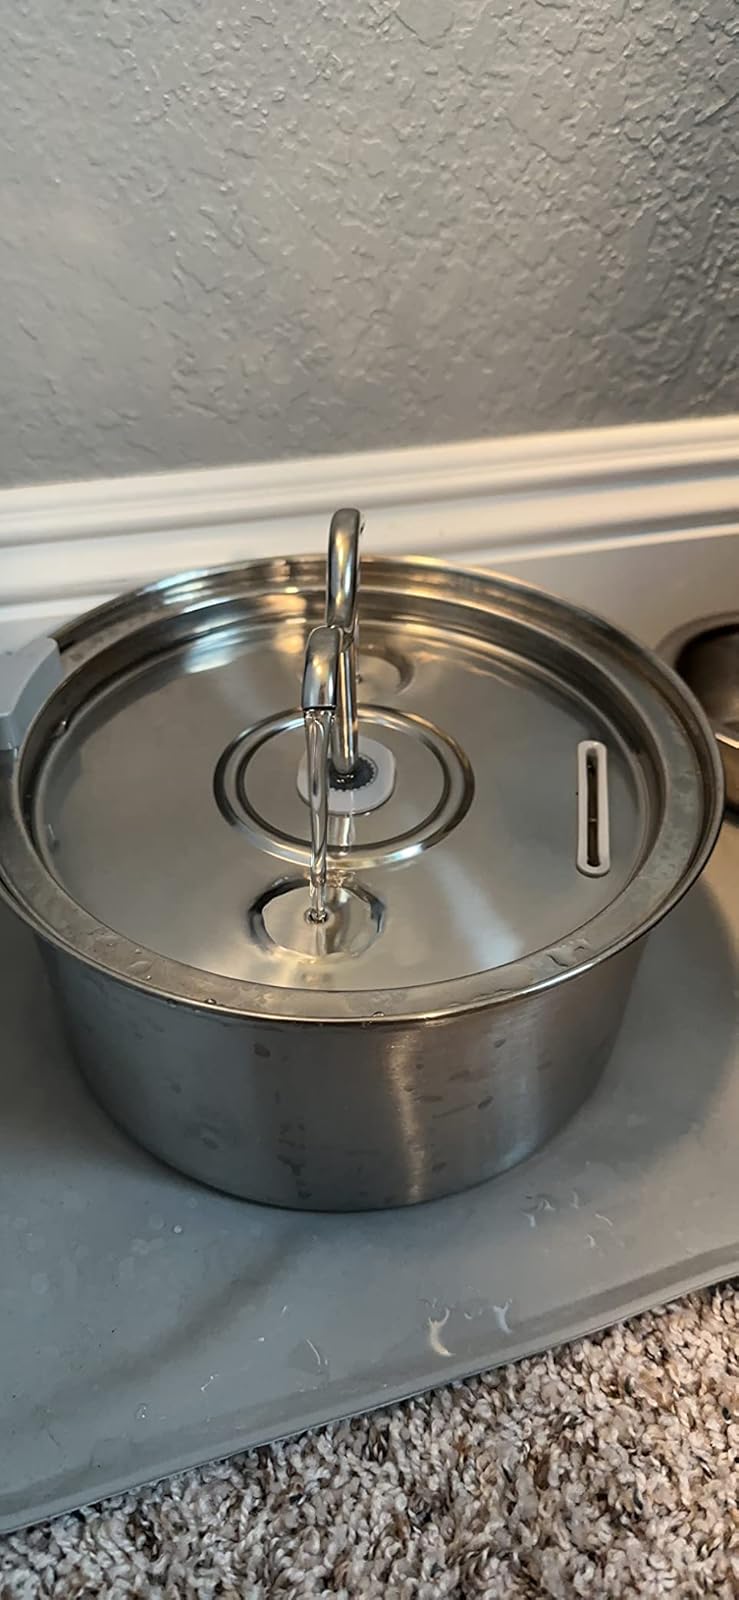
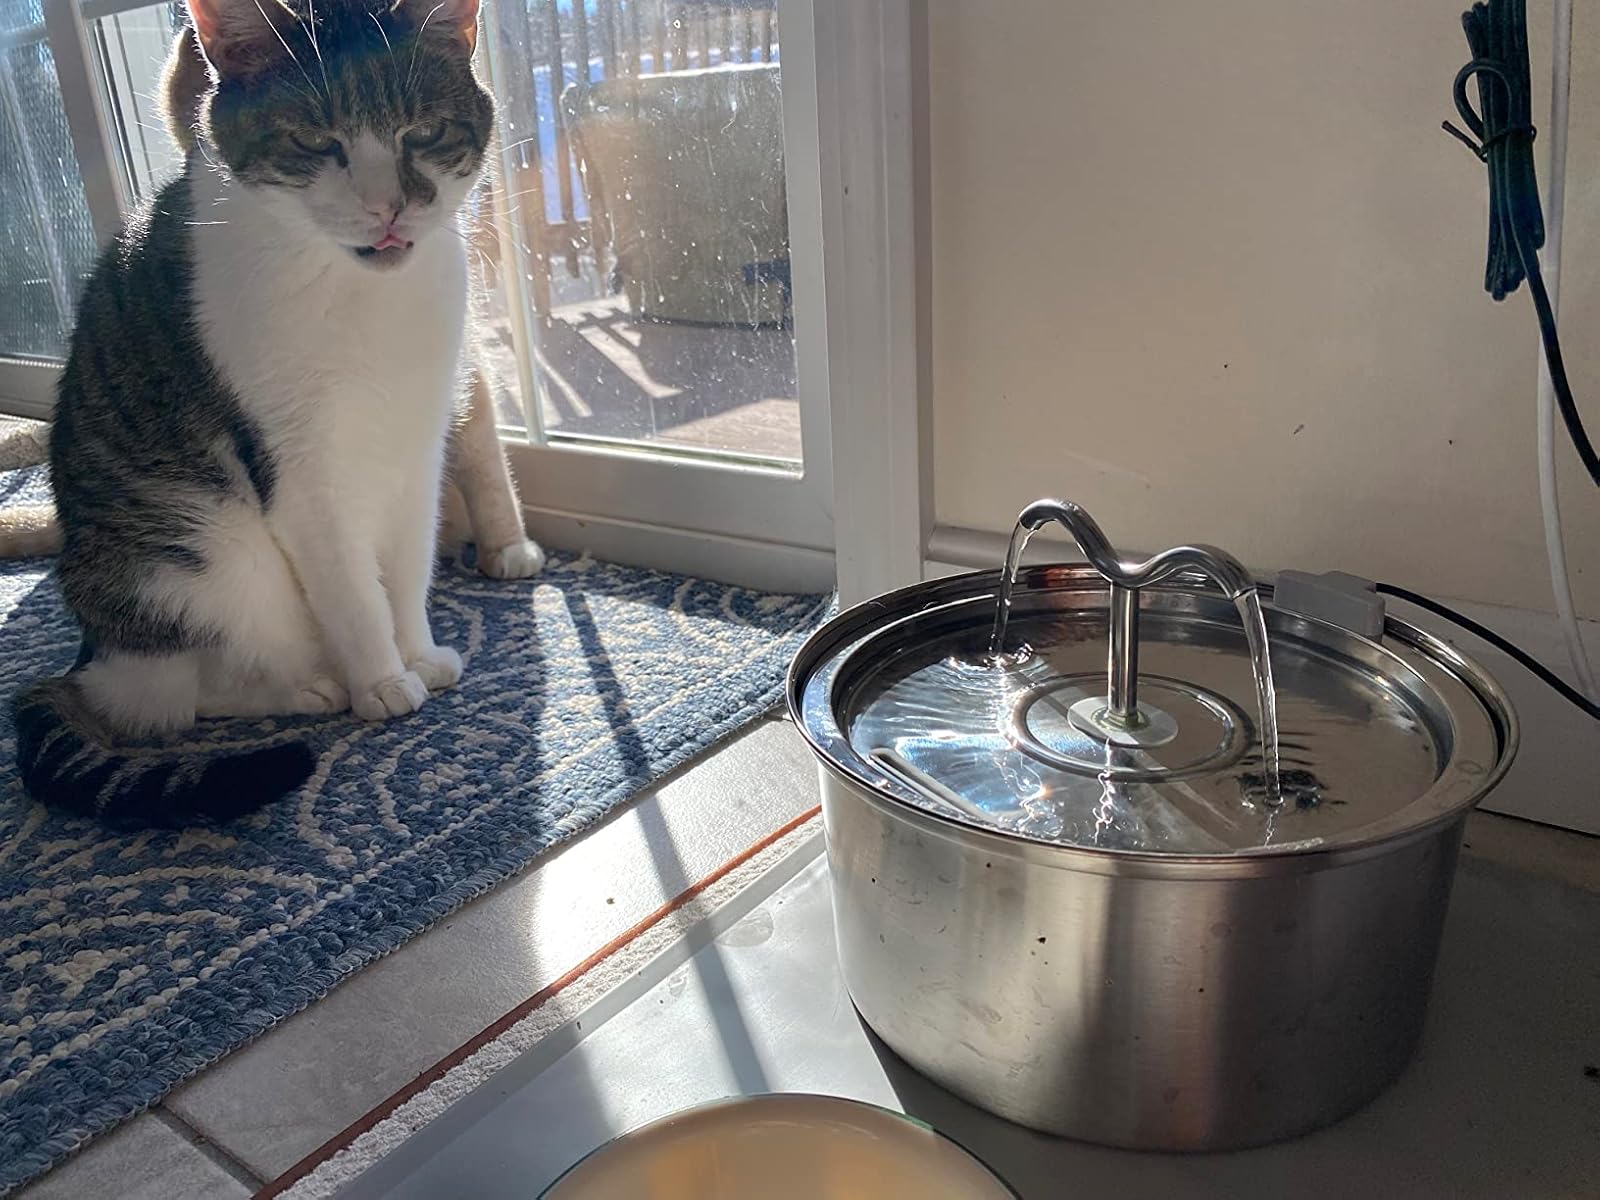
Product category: items_bowl
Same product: yes